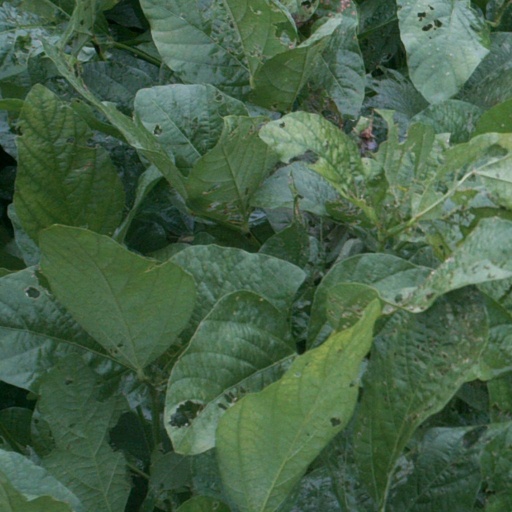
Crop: soybean